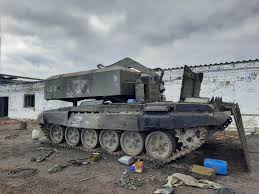
Label: TOS-1